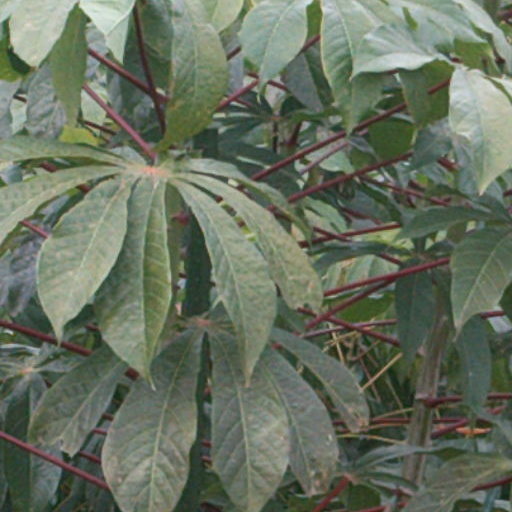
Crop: cassava